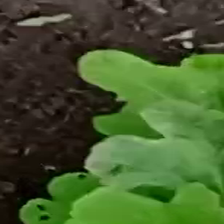
Weed species: Little_Mallow(Malva parviflora)